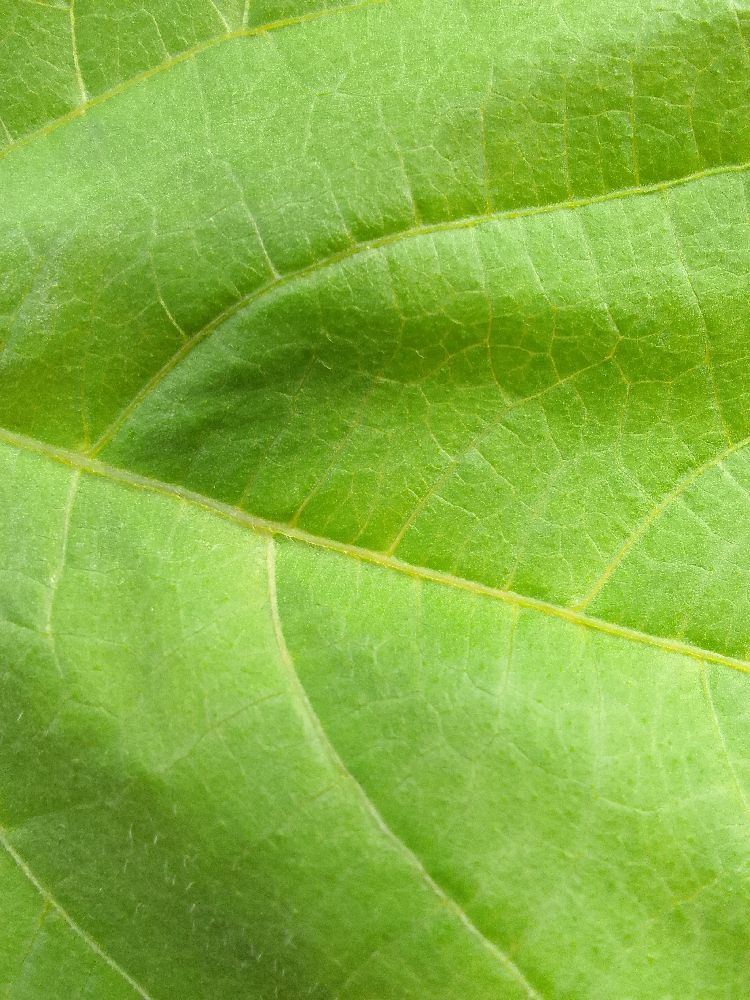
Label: healthy